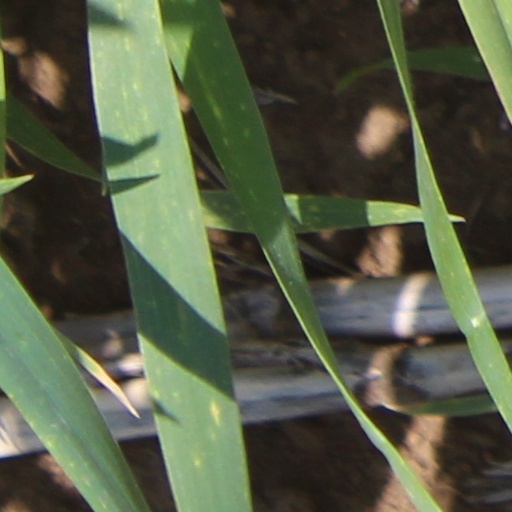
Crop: wheat